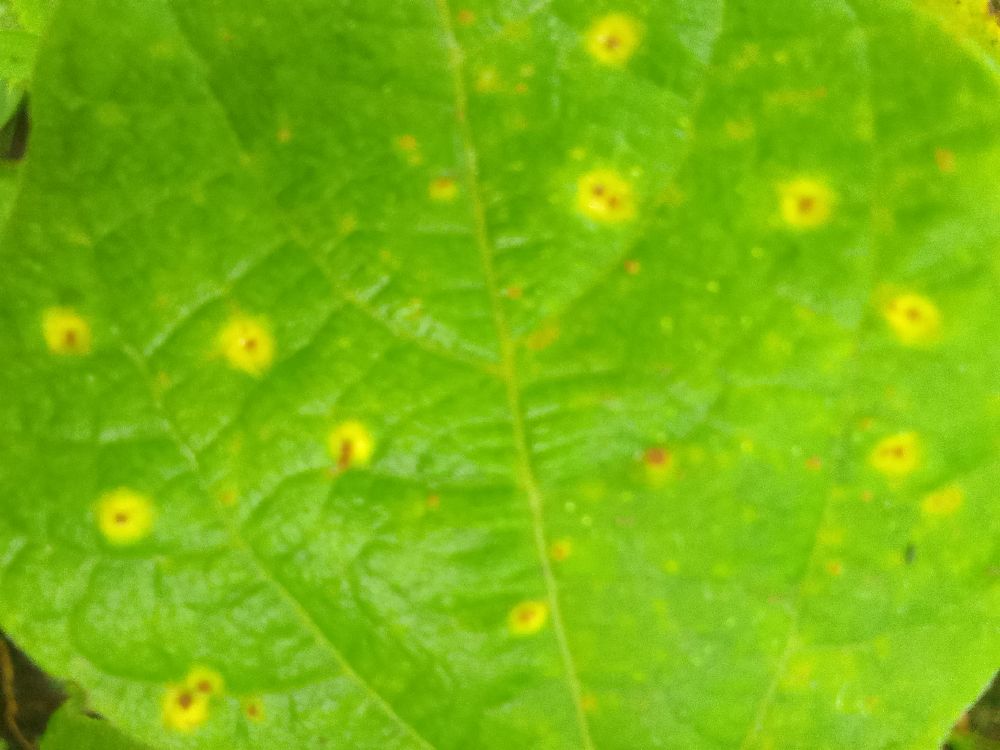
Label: rust